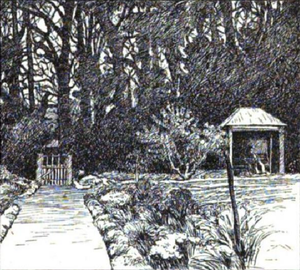
Alfred Tennyson
Sketch af Tennyson fra haven på Isle of Wight
Alfred Tennyson var en engelsk digter, der ofte betragtes som hovedrepræsentant for den victorianske eras poesi.